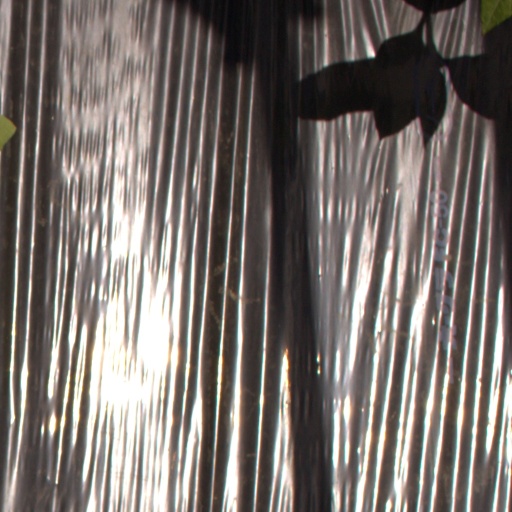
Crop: Jerusalem artichoke